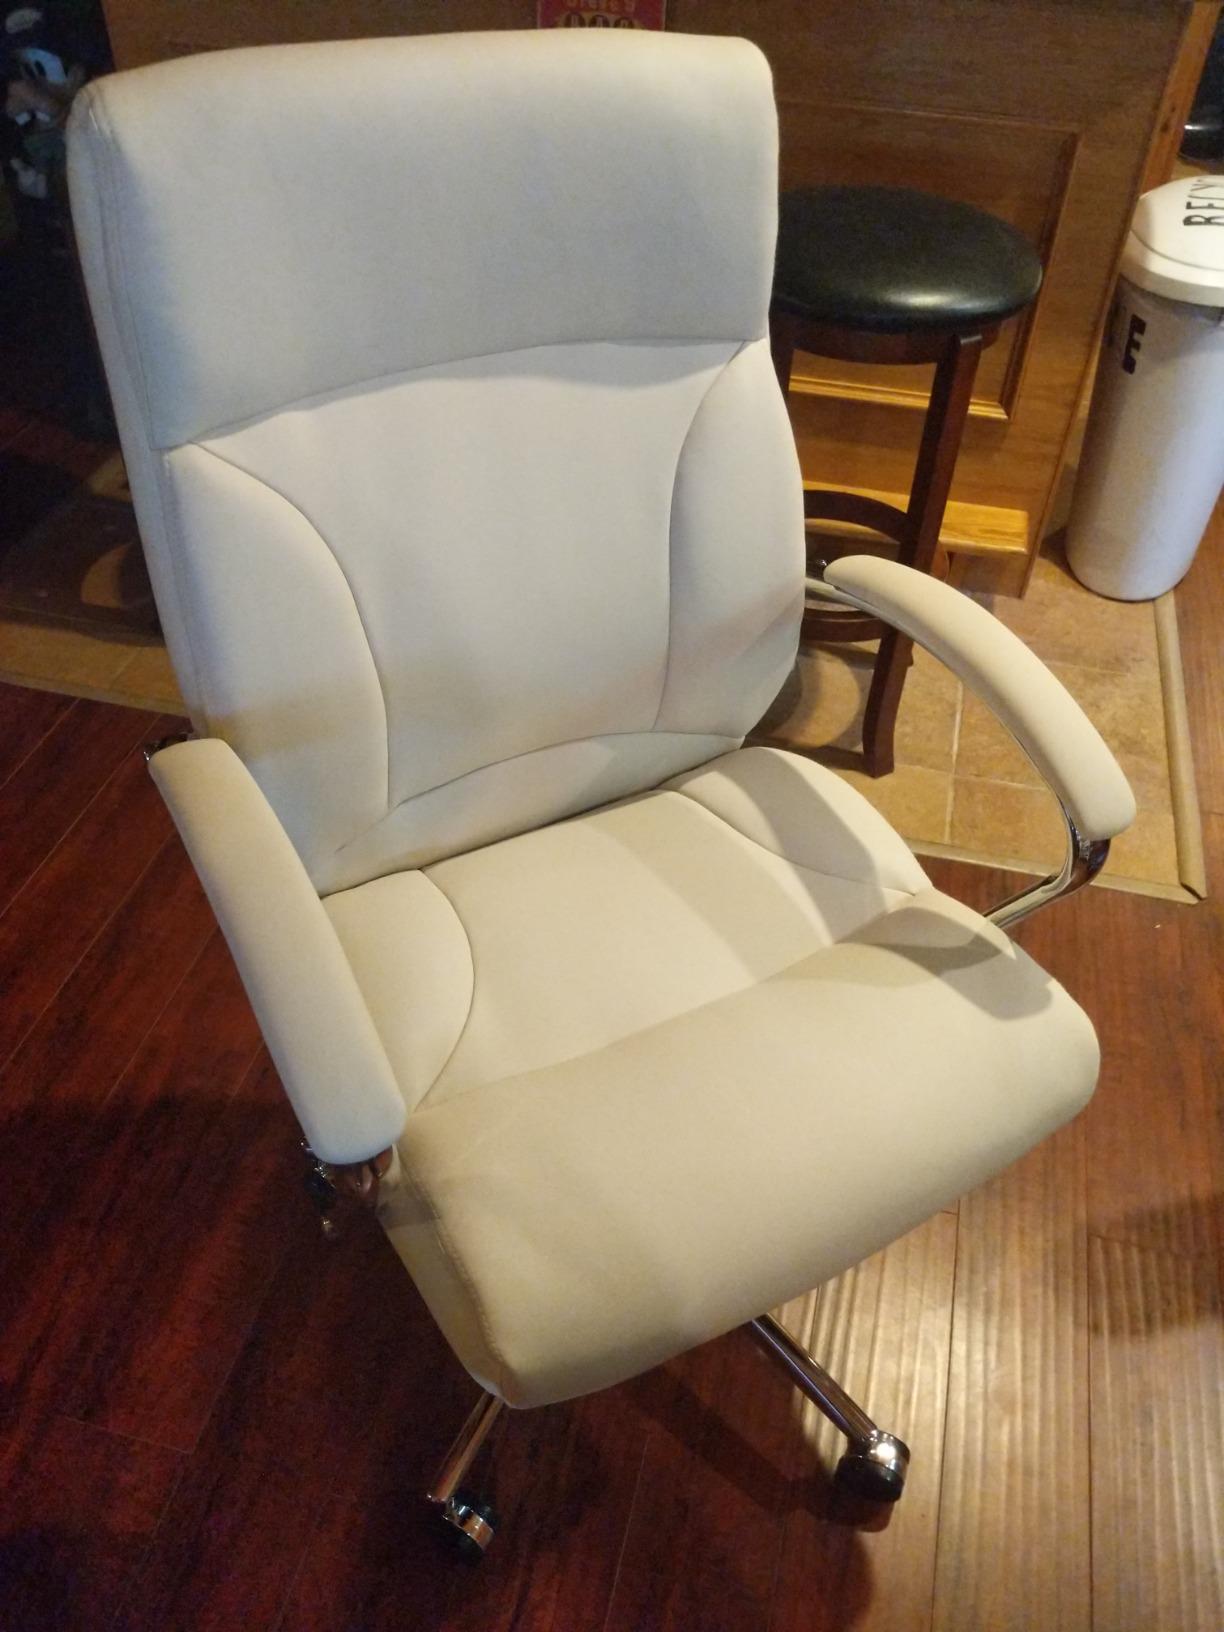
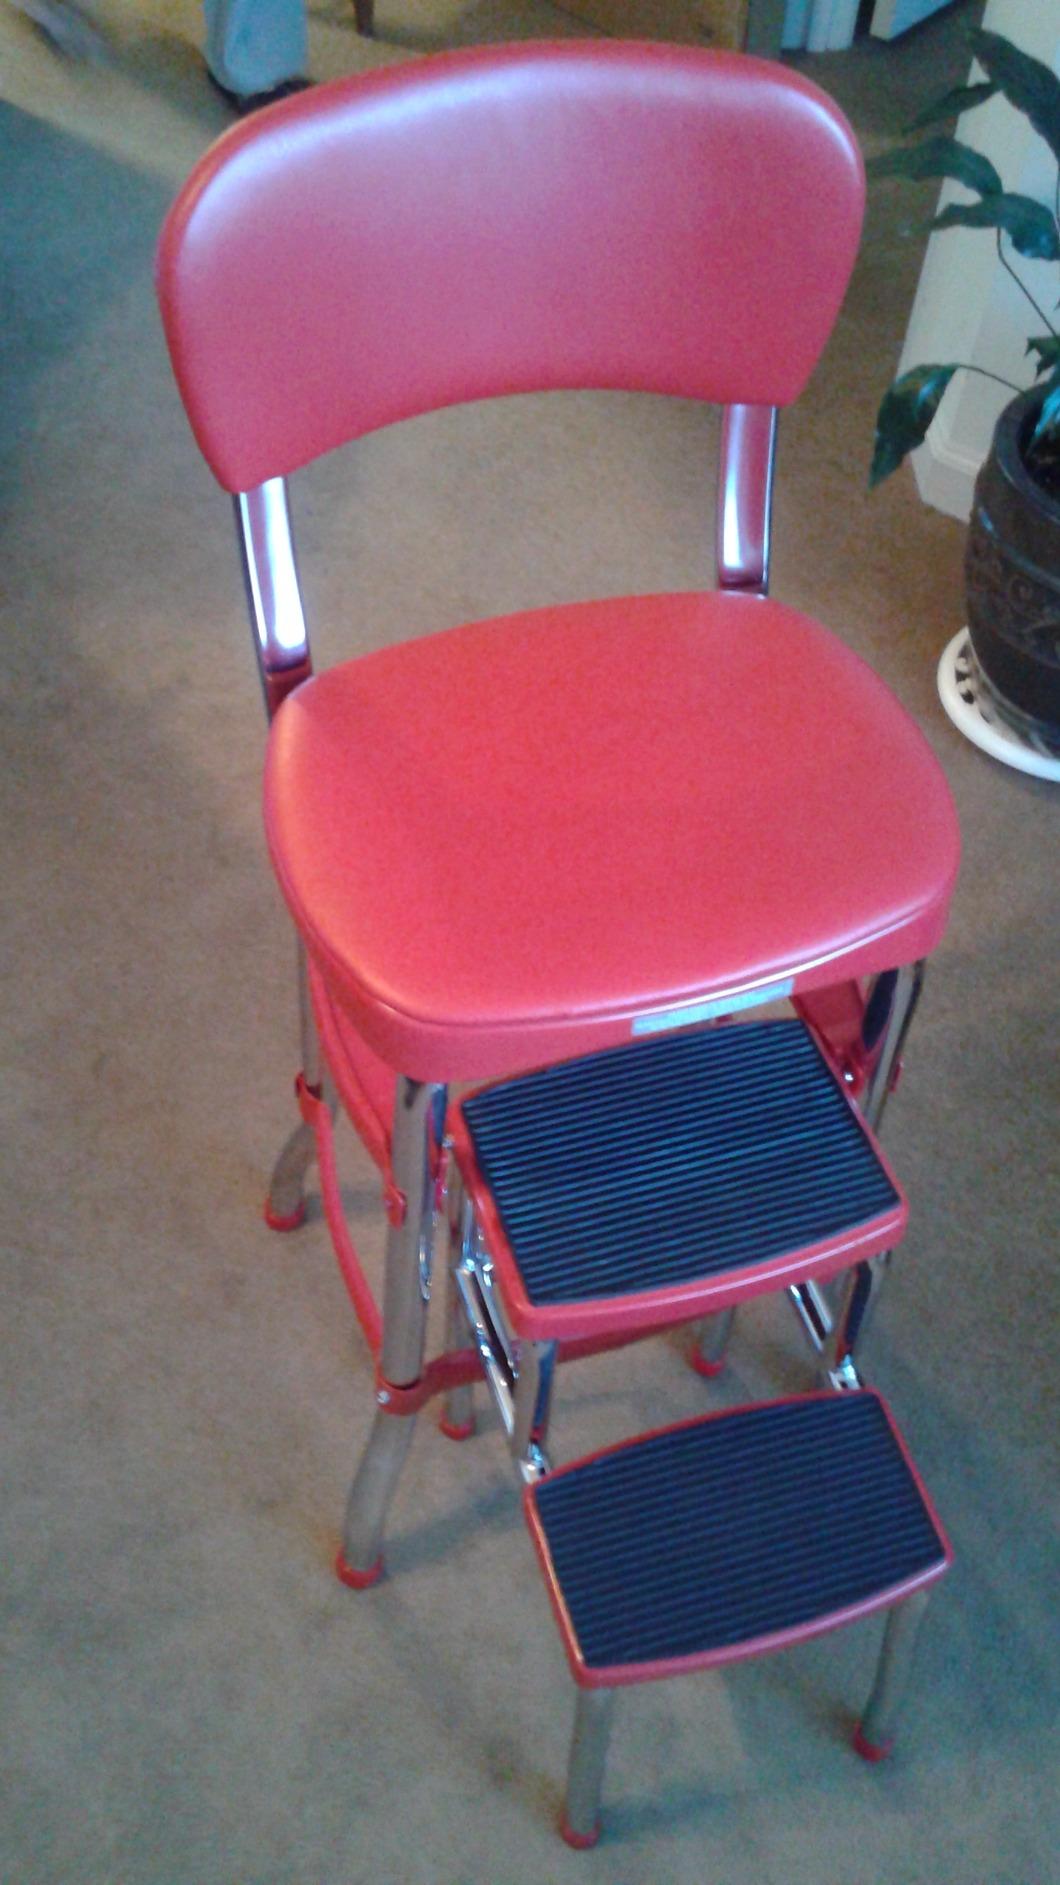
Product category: items_chair
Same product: no